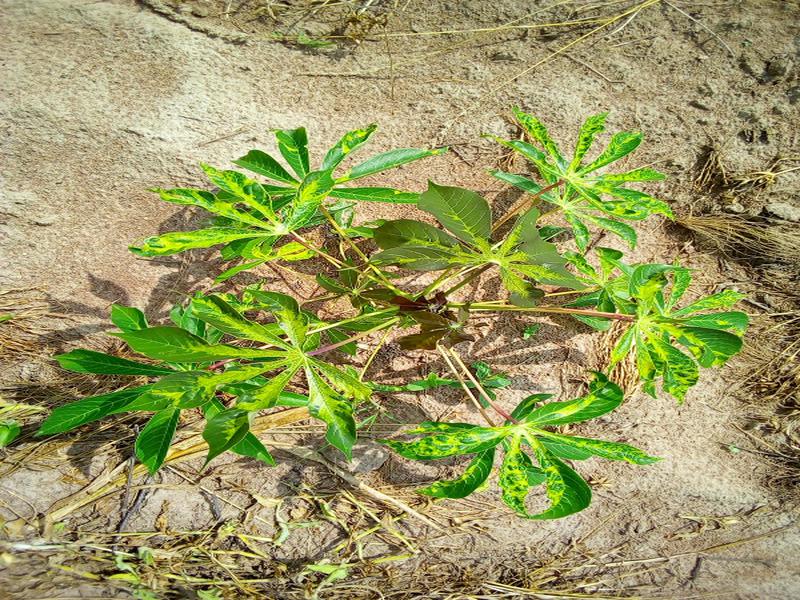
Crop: cassava
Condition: mosaic_disease